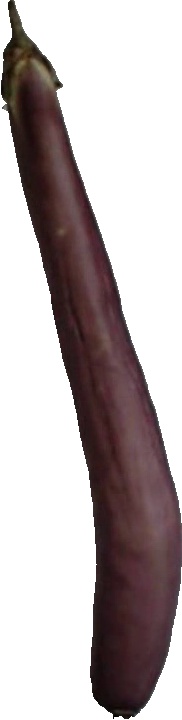
Label: eggplant_long_1